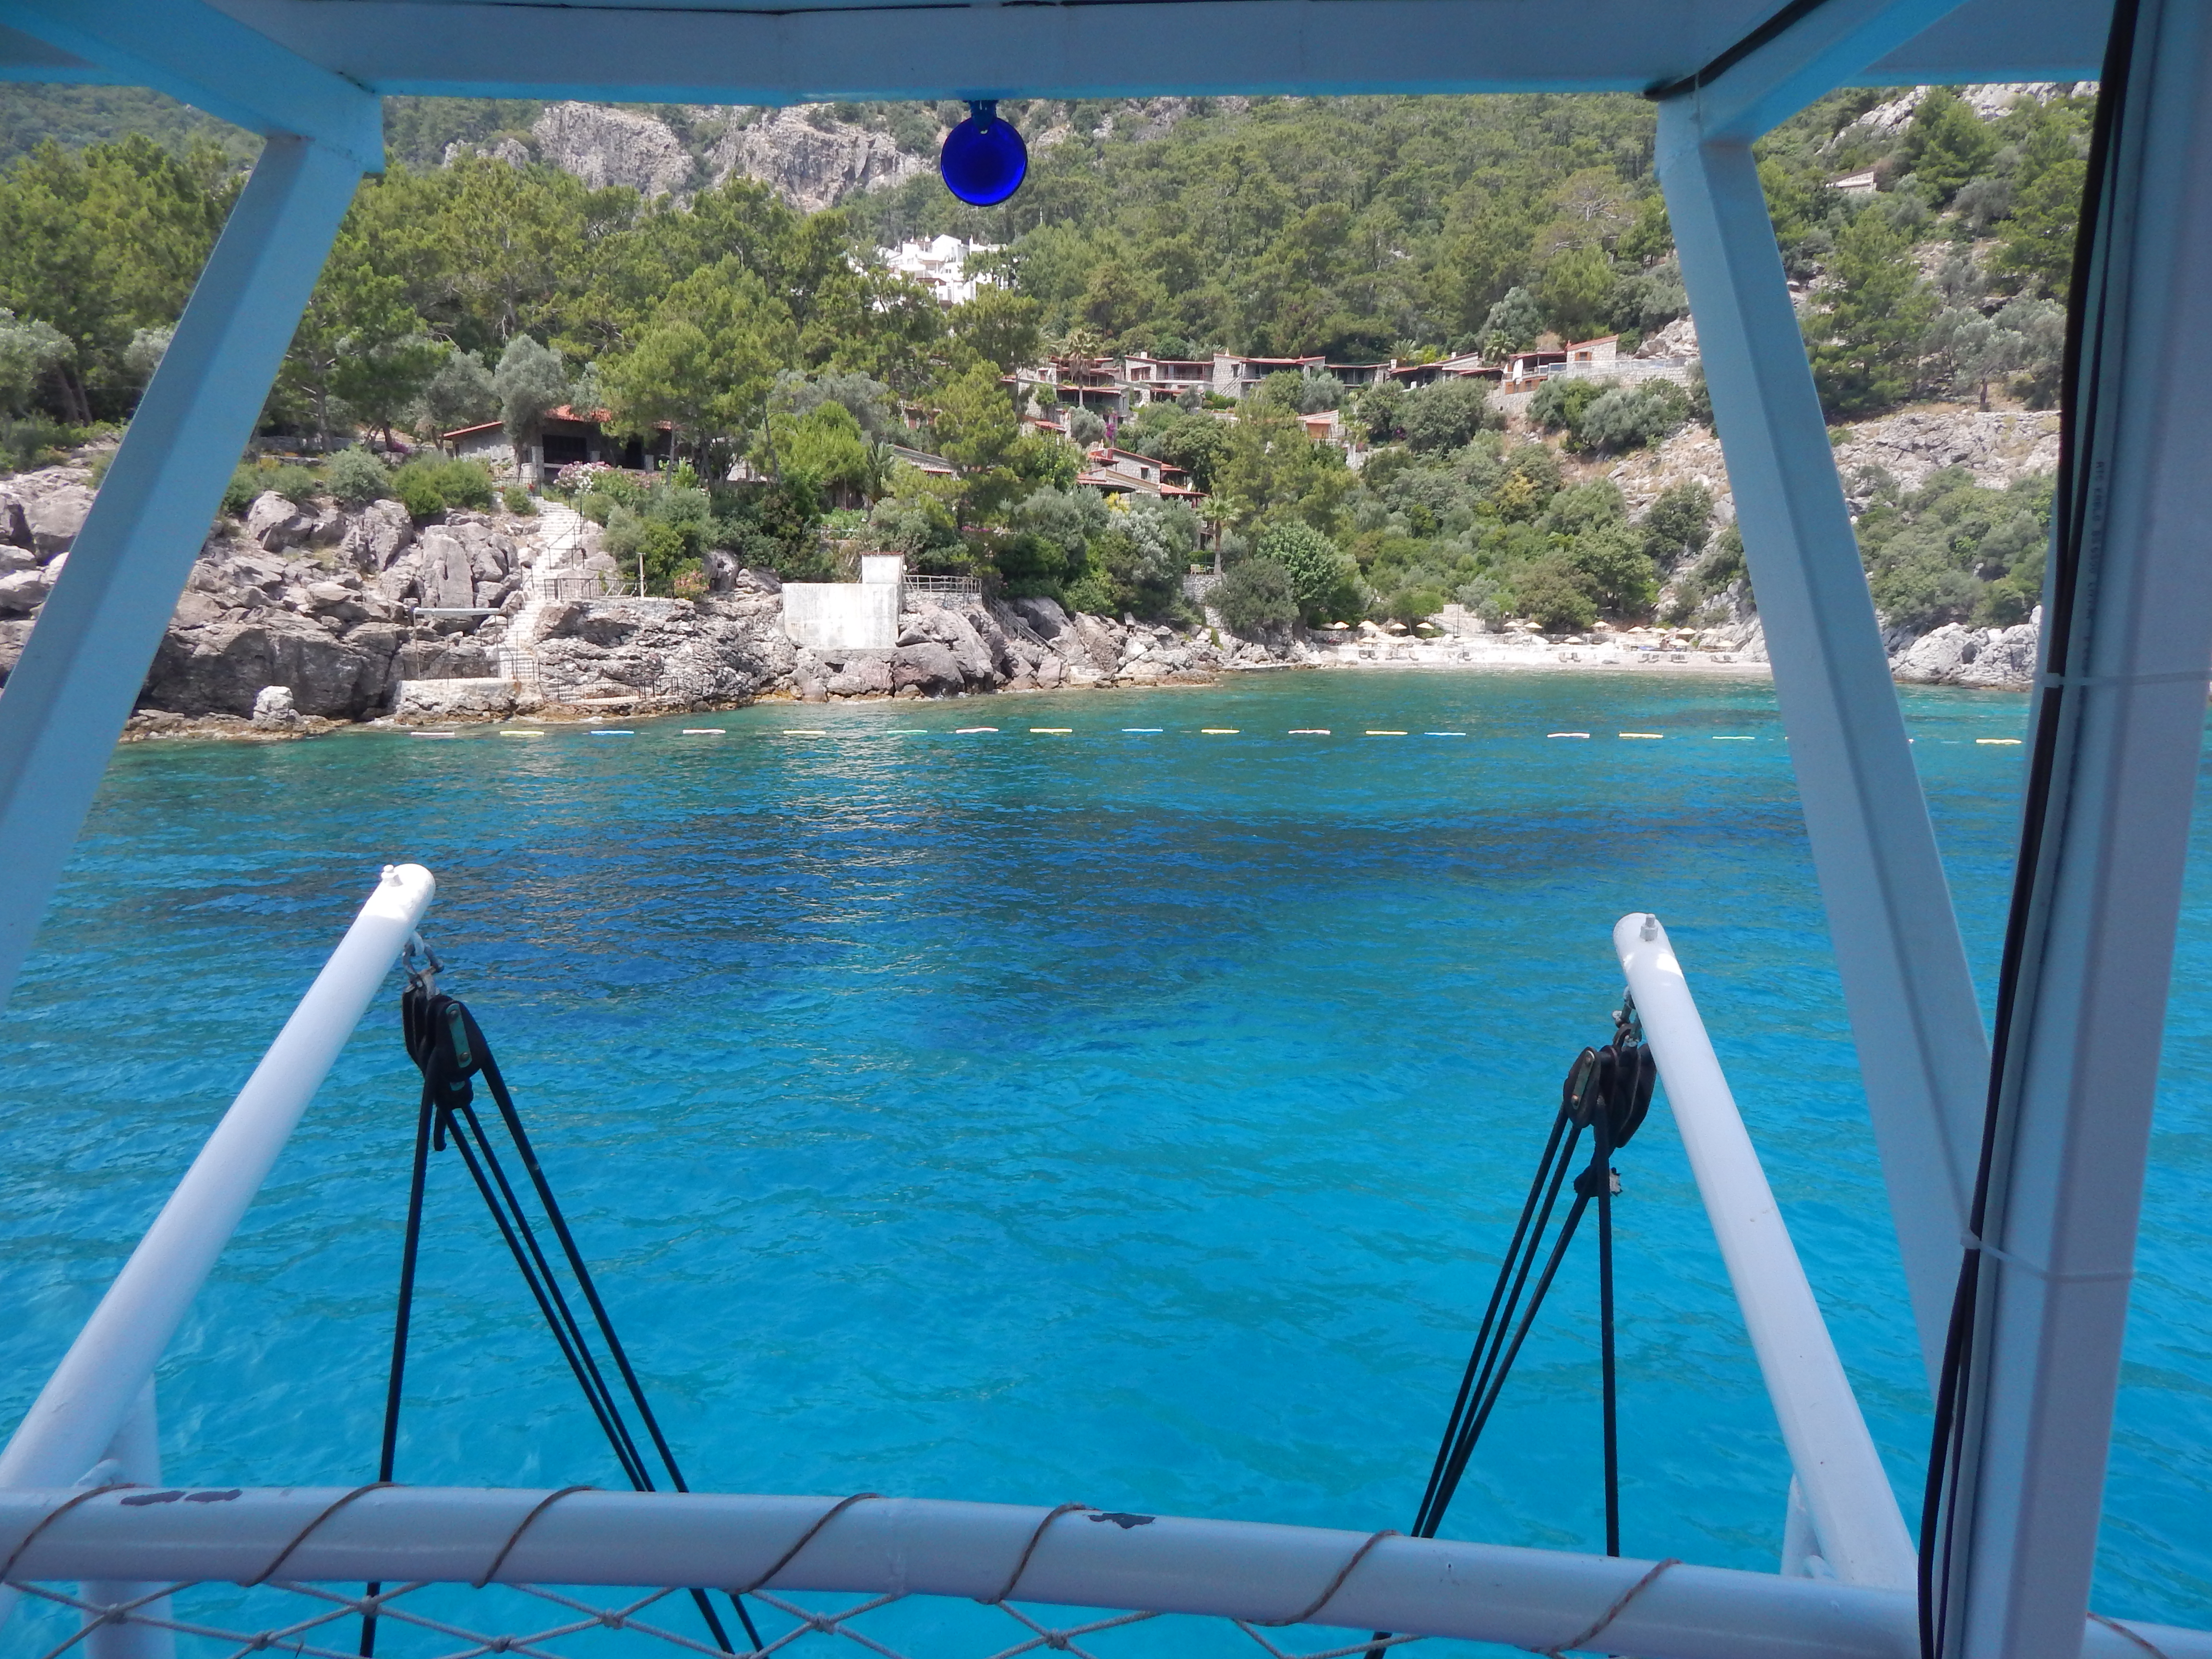
sea, landscape, marina, ship, view, travel, blue, summer, water, riviera, city, coast, boat, resort, harbor, cruise, yacht, sailing, destination, sky, coastal and oceanic landforms, waterway, leisure, swimming pool, vacation, ocean, lagoon, bay, recreation, tourism, caribbean